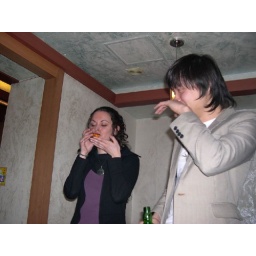
This guy from another table brings over a birthday shot for me in exchange for some birthday cake